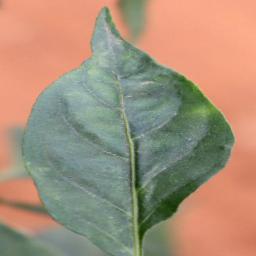
Label: healthy